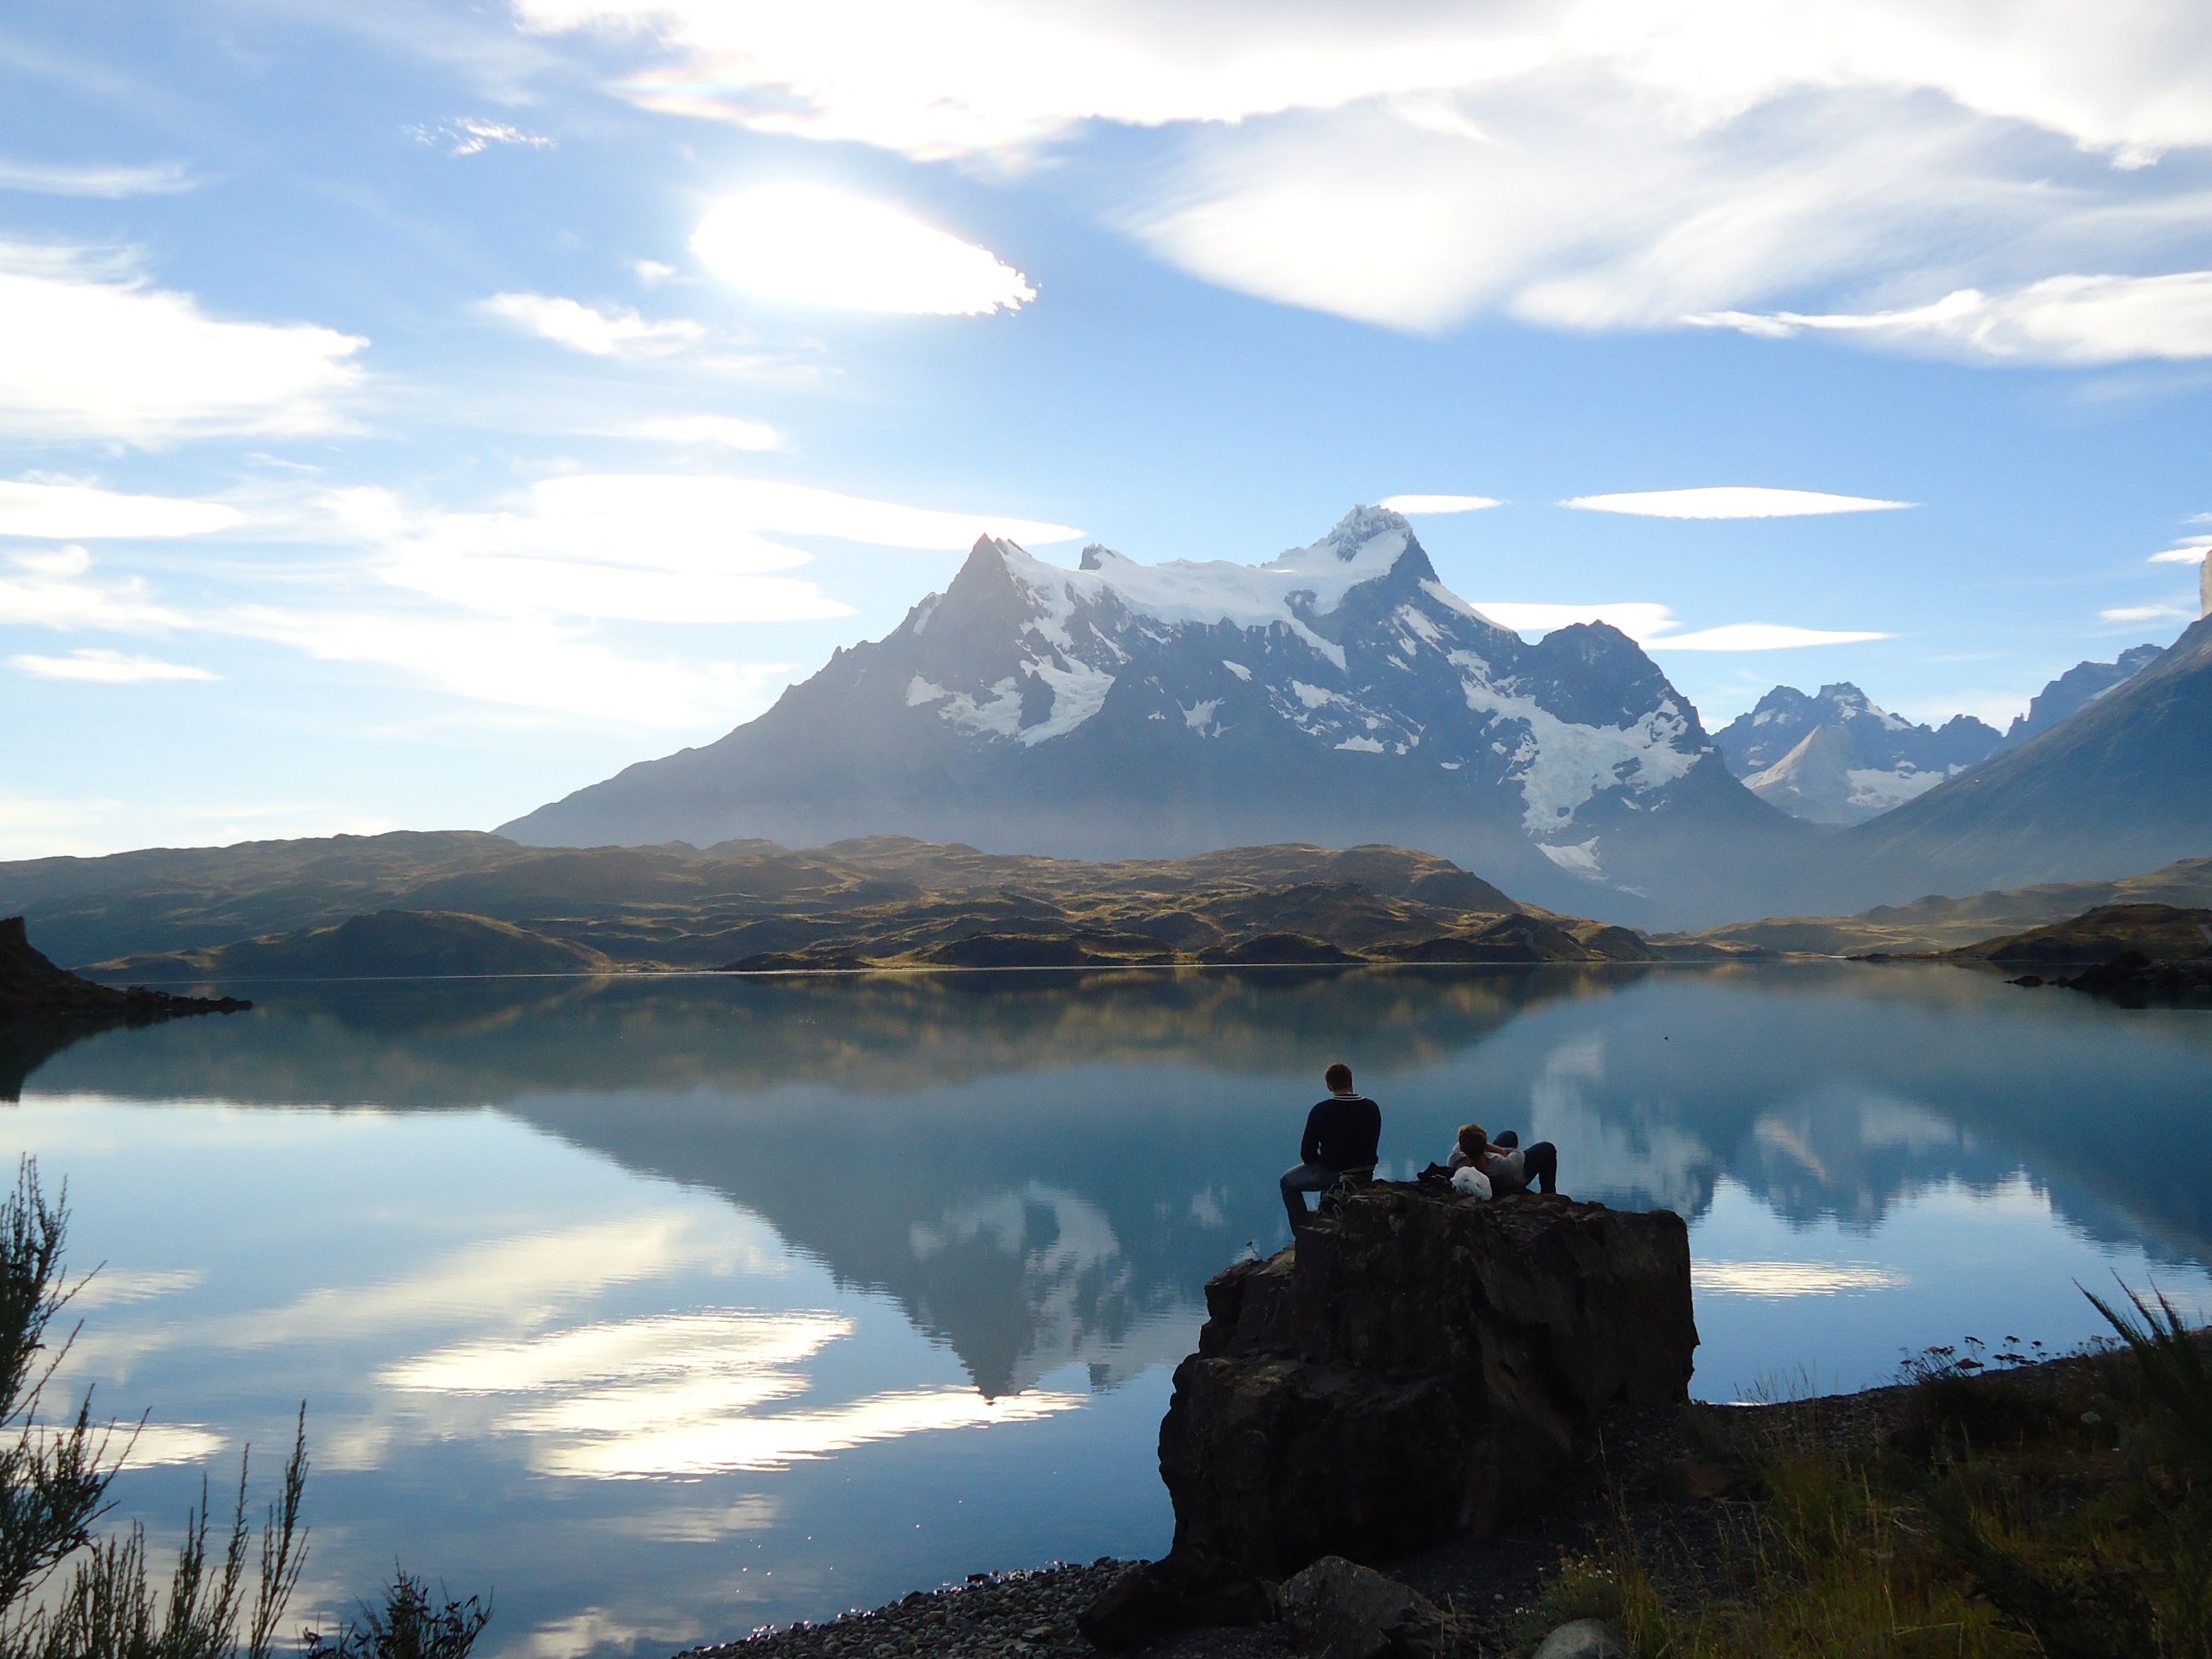
landscape, water, nature, wilderness, mountain, snow, cloud, lake, mountain range, travel, idyllic, reflection, fjord, highland, national park, ridge, summit, chile, mountains, alps, plateau, south america, fell, loch, patagonia, landform, torres del paine, atmospheric phenomenon, mountainous landforms, glacial landform